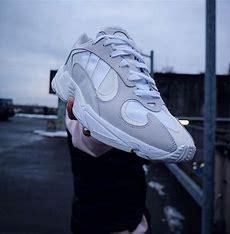
Brand: Adidas
Model: Yung 1